Marianne Clausen

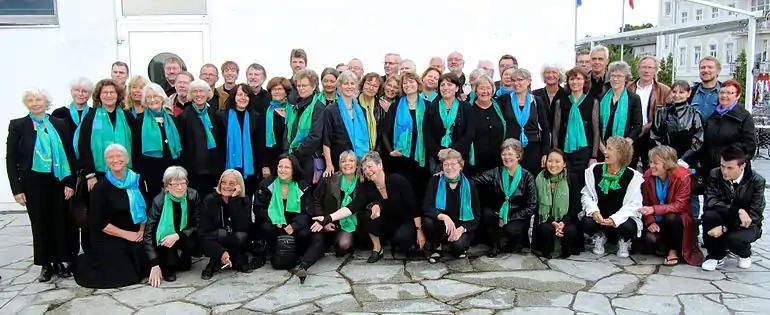
The Con Brio choir in Poland June 2009. Marianne Clausen is 3rd from left in front row, with cigarette.

During her later years, Marianne Clausen was increasingly weakened by stress, anxiety and lack of appetite. Sadly, her Christmas concert with Con Brio in December 2013 turned out to be her last performance.